Ricky Steamboat

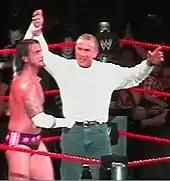
Steamboat mentored CM Punk

On the November 22, 1986 edition of "Superstars", Steamboat got a shot at the Intercontinental Heavyweight Championship against Macho Man Randy Savage. Steamboat lost the match by countout but after the match, Savage continued to assault him and injured Steamboat's larynx (kayfabe) with the ring bell, beginning an angle between the two. On the January 3, 1987 "Saturday Night's Main Event IX", Steamboat returned from his injury and prevented Savage from attacking George Steele like he had done to Steamboat six weeks prior. At WrestleMania III, Steamboat defeated Savage for the Intercontinental Championship. The highly influential match was considered an instant classic by both fans and critics and was named 1987's Match of the Year by both "Pro Wrestling Illustrated" and the "Wrestling Observer".